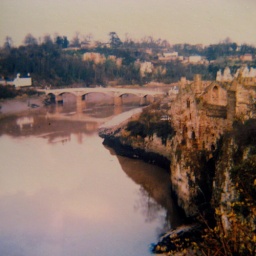
The Castle (lower bailey) and the bridge over the river Wye.